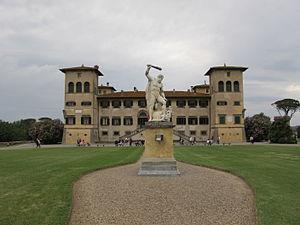
La Villa medicea di Camugliano ou Villa Niccolini est une villa médicéenne qui se situe à l'est de Ponsacco en province de Pise, près d'un bourg d'origine médiévale, Camugliano.